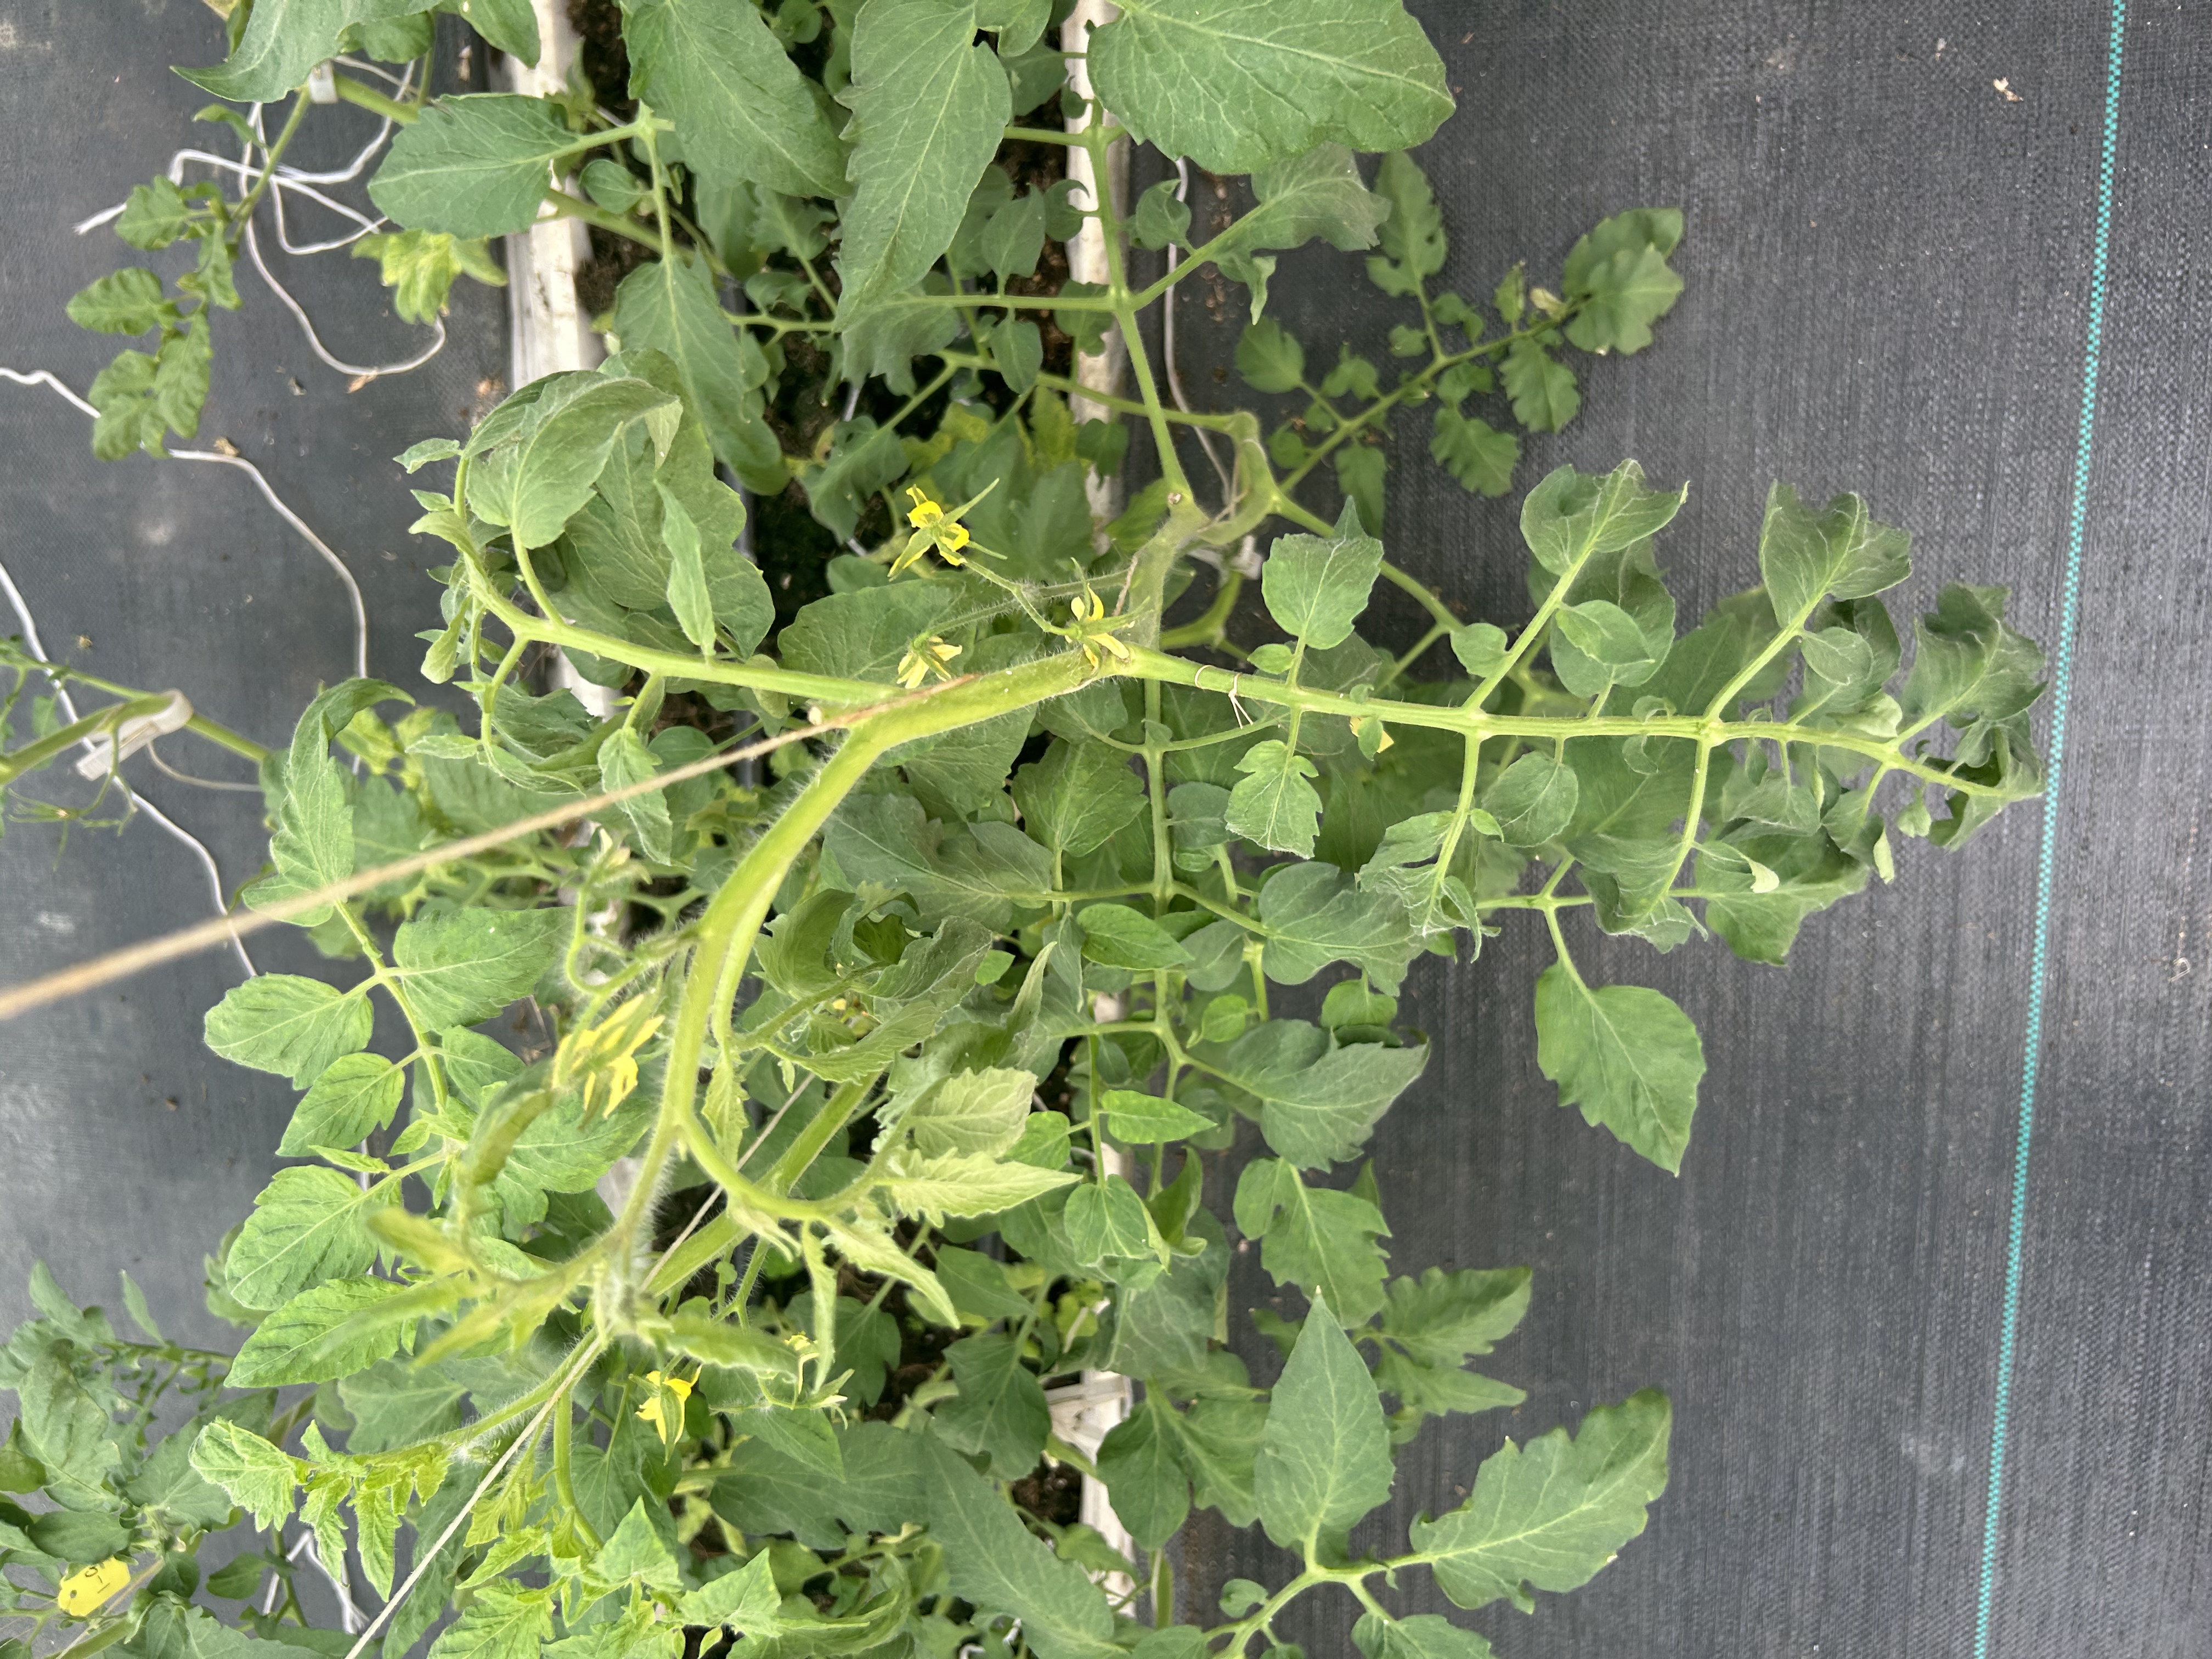
Disease: Wilt